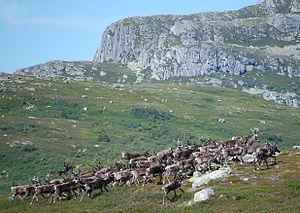
Le Parc national de Hardangervidda est le plus grand parc national de Norvège continentale avec ses 3 422 km². Il est situé au sud du pays, à la frontière des comtés d'Innlandet, de Vestfold og Telemark et de Viken. Il fut fondé en 1981.